History of concubinage in the Muslim world

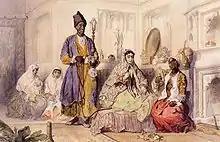
Painting of seated women, with man standing

The consorts of the Caliphs of the Fatimid Caliphate (909-1171) were originally slave-girls whom the Caliph either married or used as concubines (sex slaves). The concubines in the Fatimid harem were in most cases of Christian origin, described as beautiful singers, dancers and musicians; they were often the subject of love poems, but also frequently accused of manipulating the Caliph.